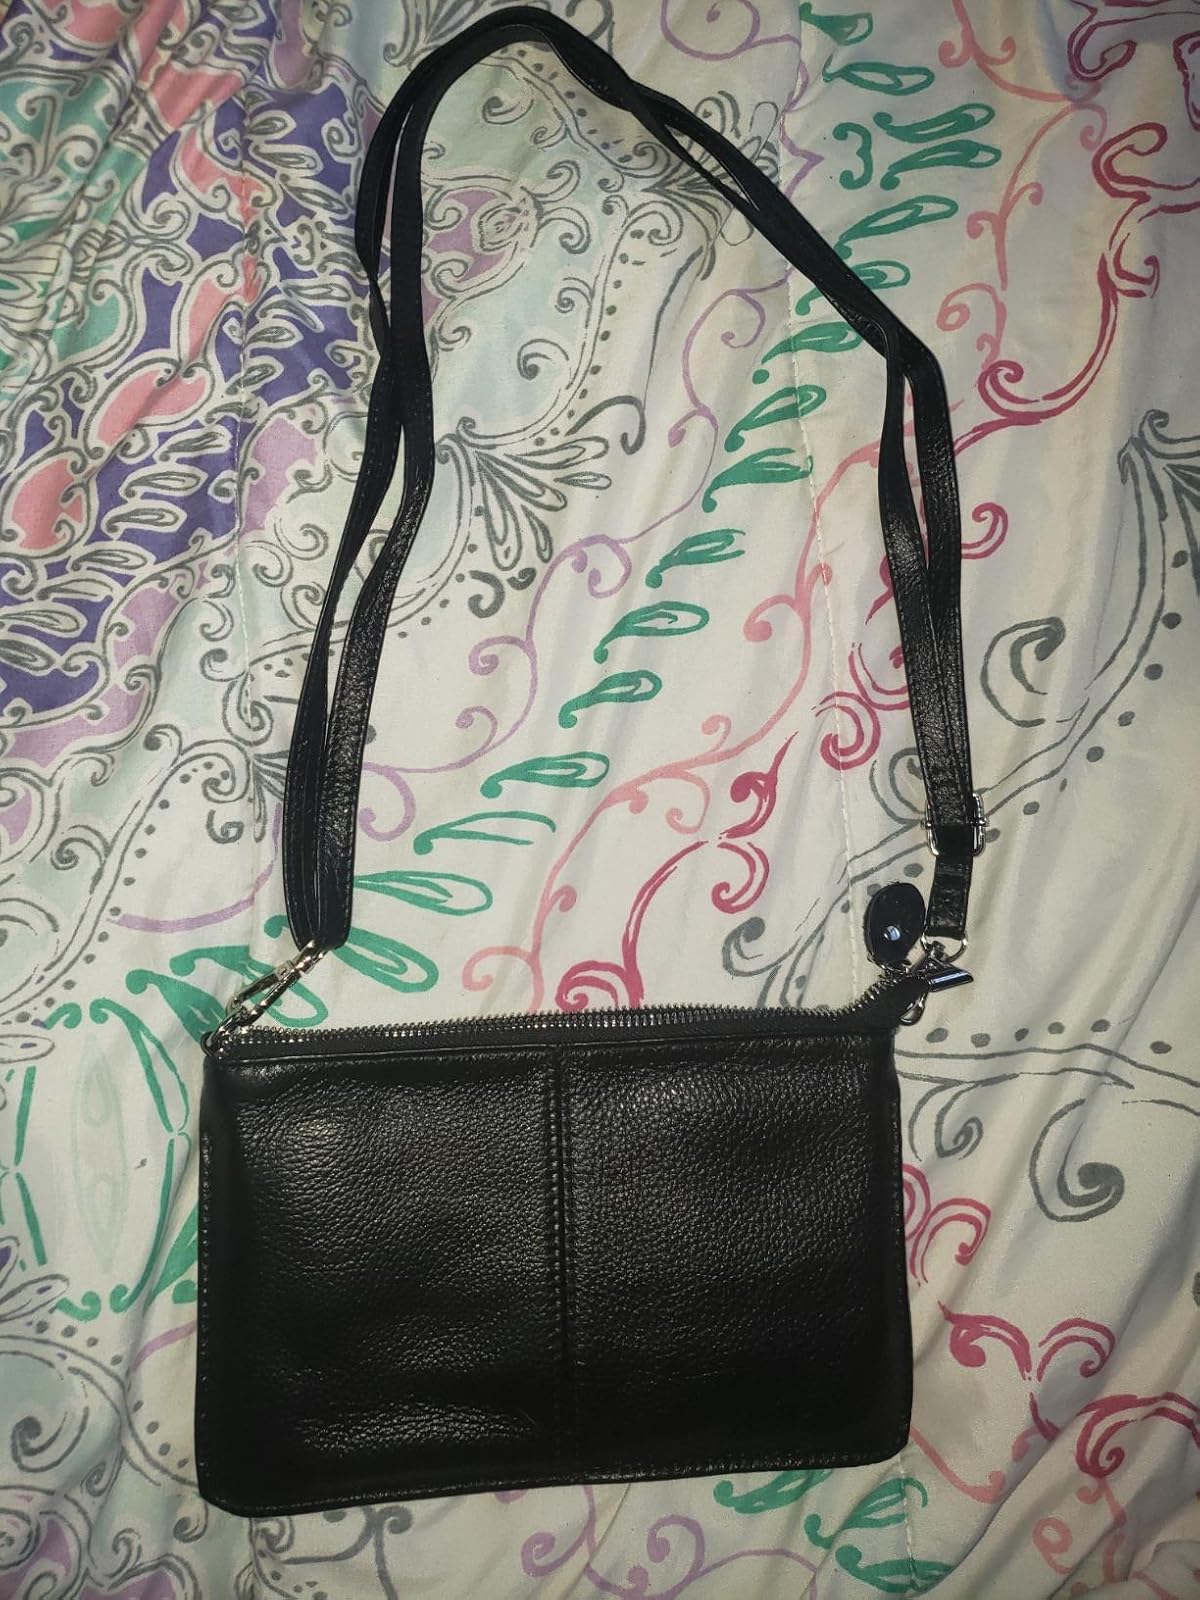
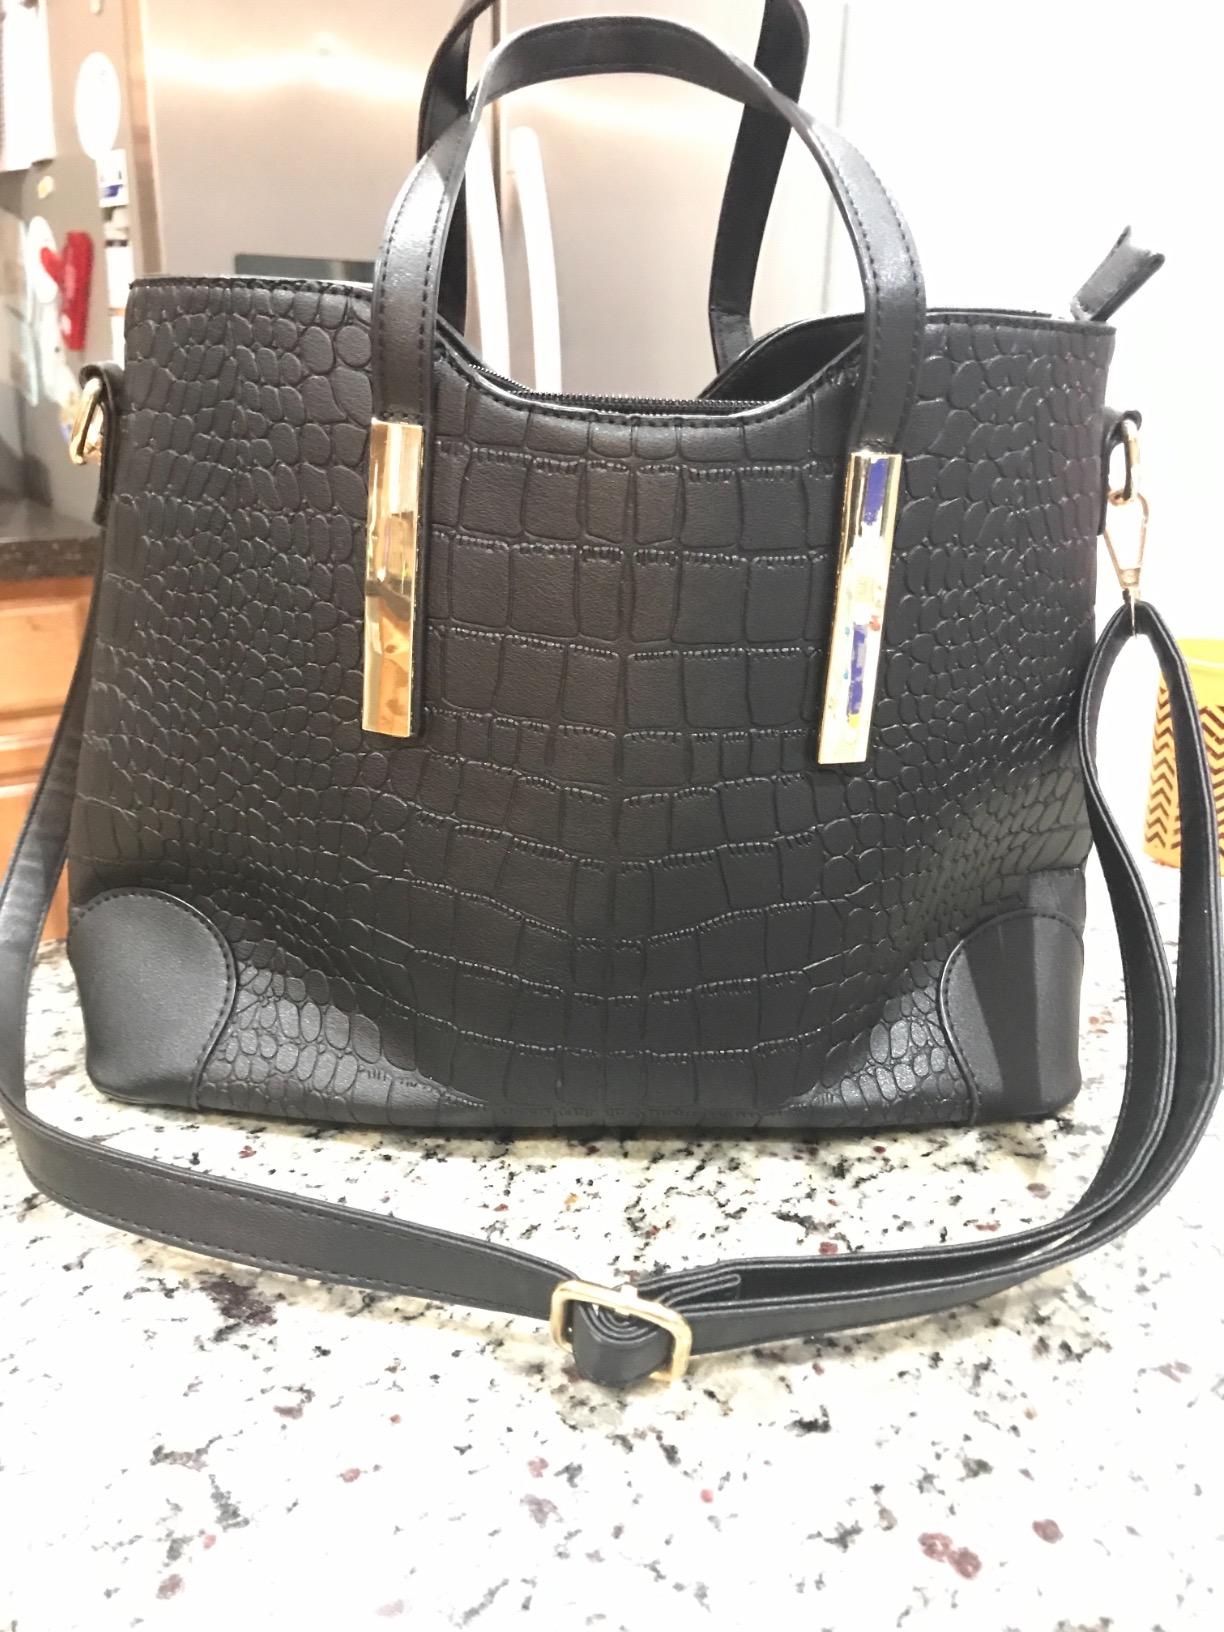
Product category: accessories_handbag
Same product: no